Herttoniemi

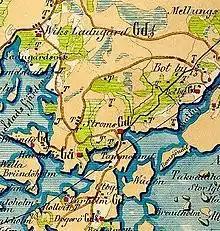
Map of Herttoniemi. Part of a larger map by Kalmberg from 1855

Herttoniemi has been inhabited for a long time. One of Helsinki's Bronze Age graves has been found near the Herttoniemi metro station. Some Finnish place names have also survived in Herttoniemi, which testify that Tavastians have used the area and inhabited it before Swedes colonized Uusimaa. In the light of place names, a permanent settlement by Tavastians occurred possibly as early as the 12th century.